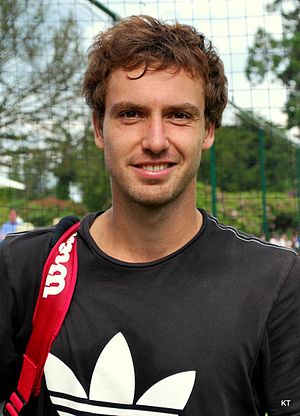
Ernests Gulbis
Ernests Gulbis er en lettisk tennisspiller, der blev professionel i 2004. Han står noteret for en enkelt turneringssejr, og hans højeste placering på ATP's verdensrangliste er en 26. plads, som han opnåede i august 2010.